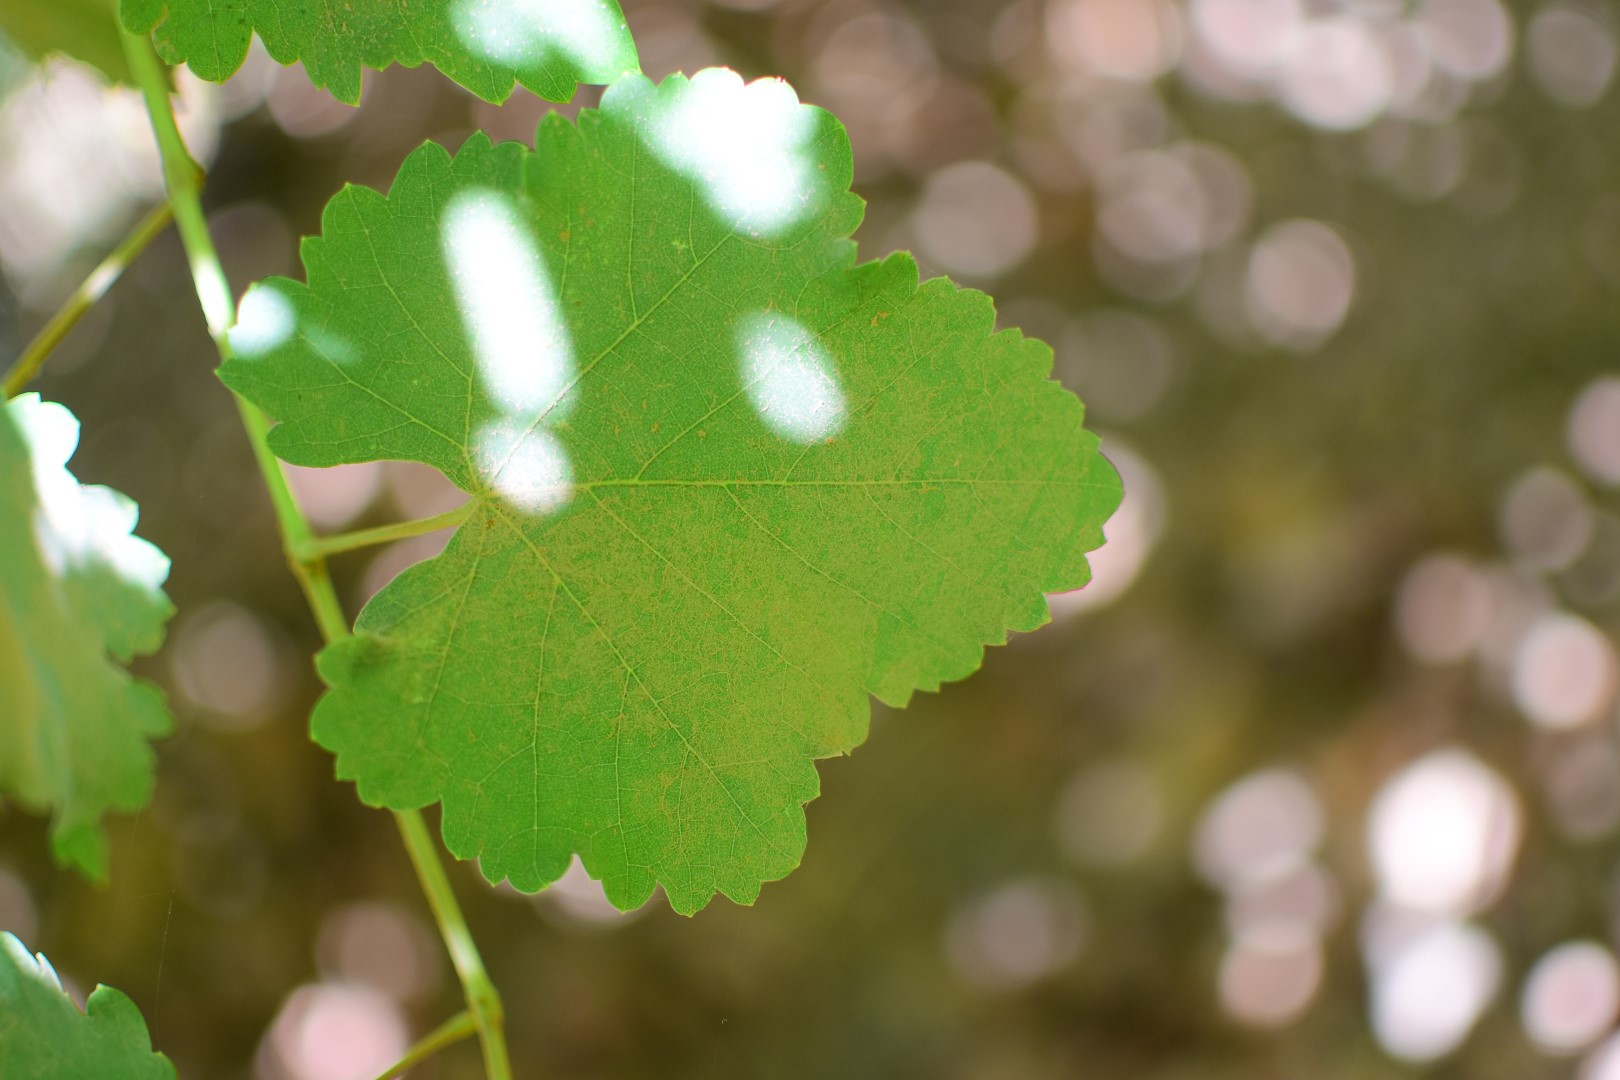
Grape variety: Frinsi